Richard Brodie (footballer)

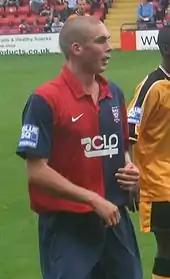
Brodie playing for York City in 2008

Following Martyn Woolford's departure from York, Brodie played on the left wing in the 1–0 away victory over Crawley Town on the opening day of the season. His first goal of the season came after being assisted by Simon Rusk in a 2–2 away draw with Northwich Victoria. After coming on as a substitute in the 68th minute, he was sent off in the 76th minute of a 3–1 away defeat against Wrexham on 7 October 2008, after initially being shown a yellow card for kicking the ball away and then receiving a second card for a tackle on Carl Tremarco, which resulted in him being suspended for York's match against Woking.